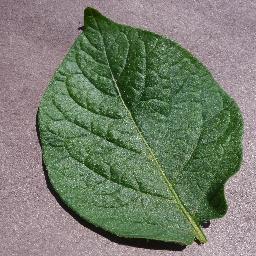
Etiqueta: Sana